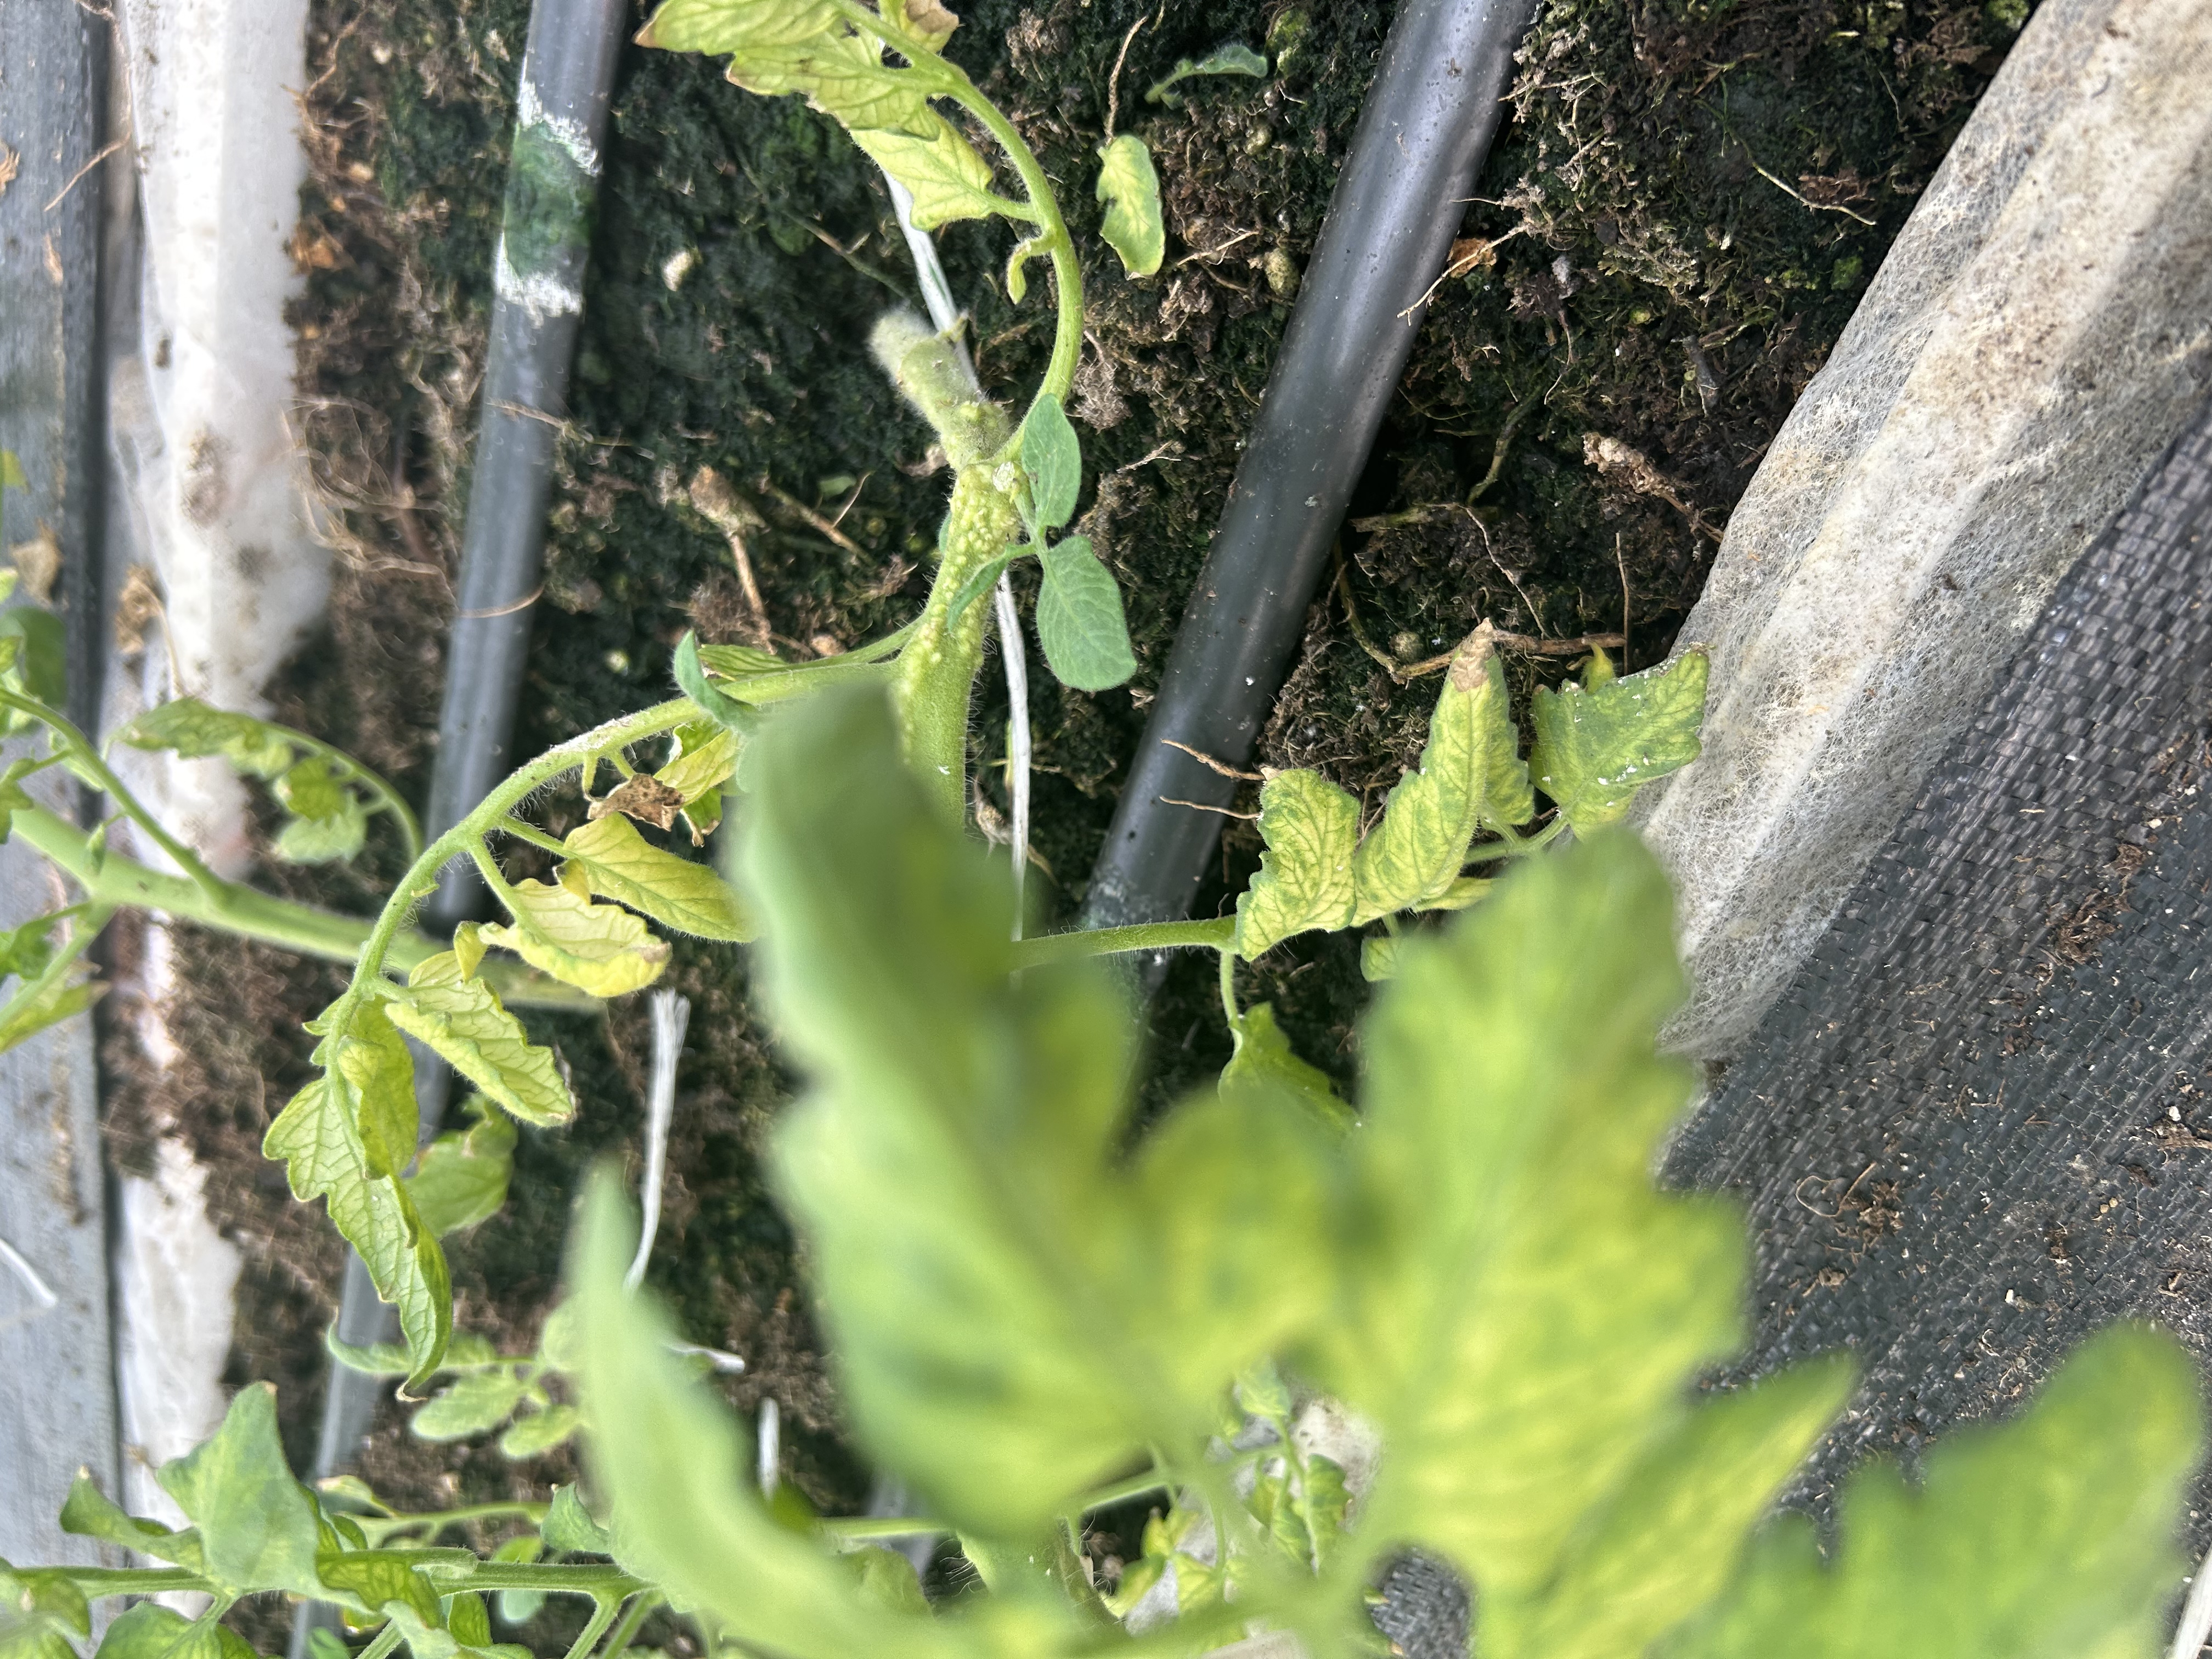
Disease: Wilt